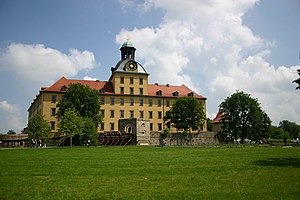
Zeitz / Bygninger
Moritzburg Slot
Zeitz er en gammel by i Burgenlandkreis i den tyske delstat Sachsen-Anhalt. Den er beliggende ved floden Weiße Elstere 25 km nord for Gera og 40 km syd for Leipzig. Fra 1652 til 1718 var Zeitz hovedstad for hertugdømmet Sachsen-Zeitz Moritzburg Slot som residens for hertugerne. I byen ligger det tyske barnevognsmuseum.